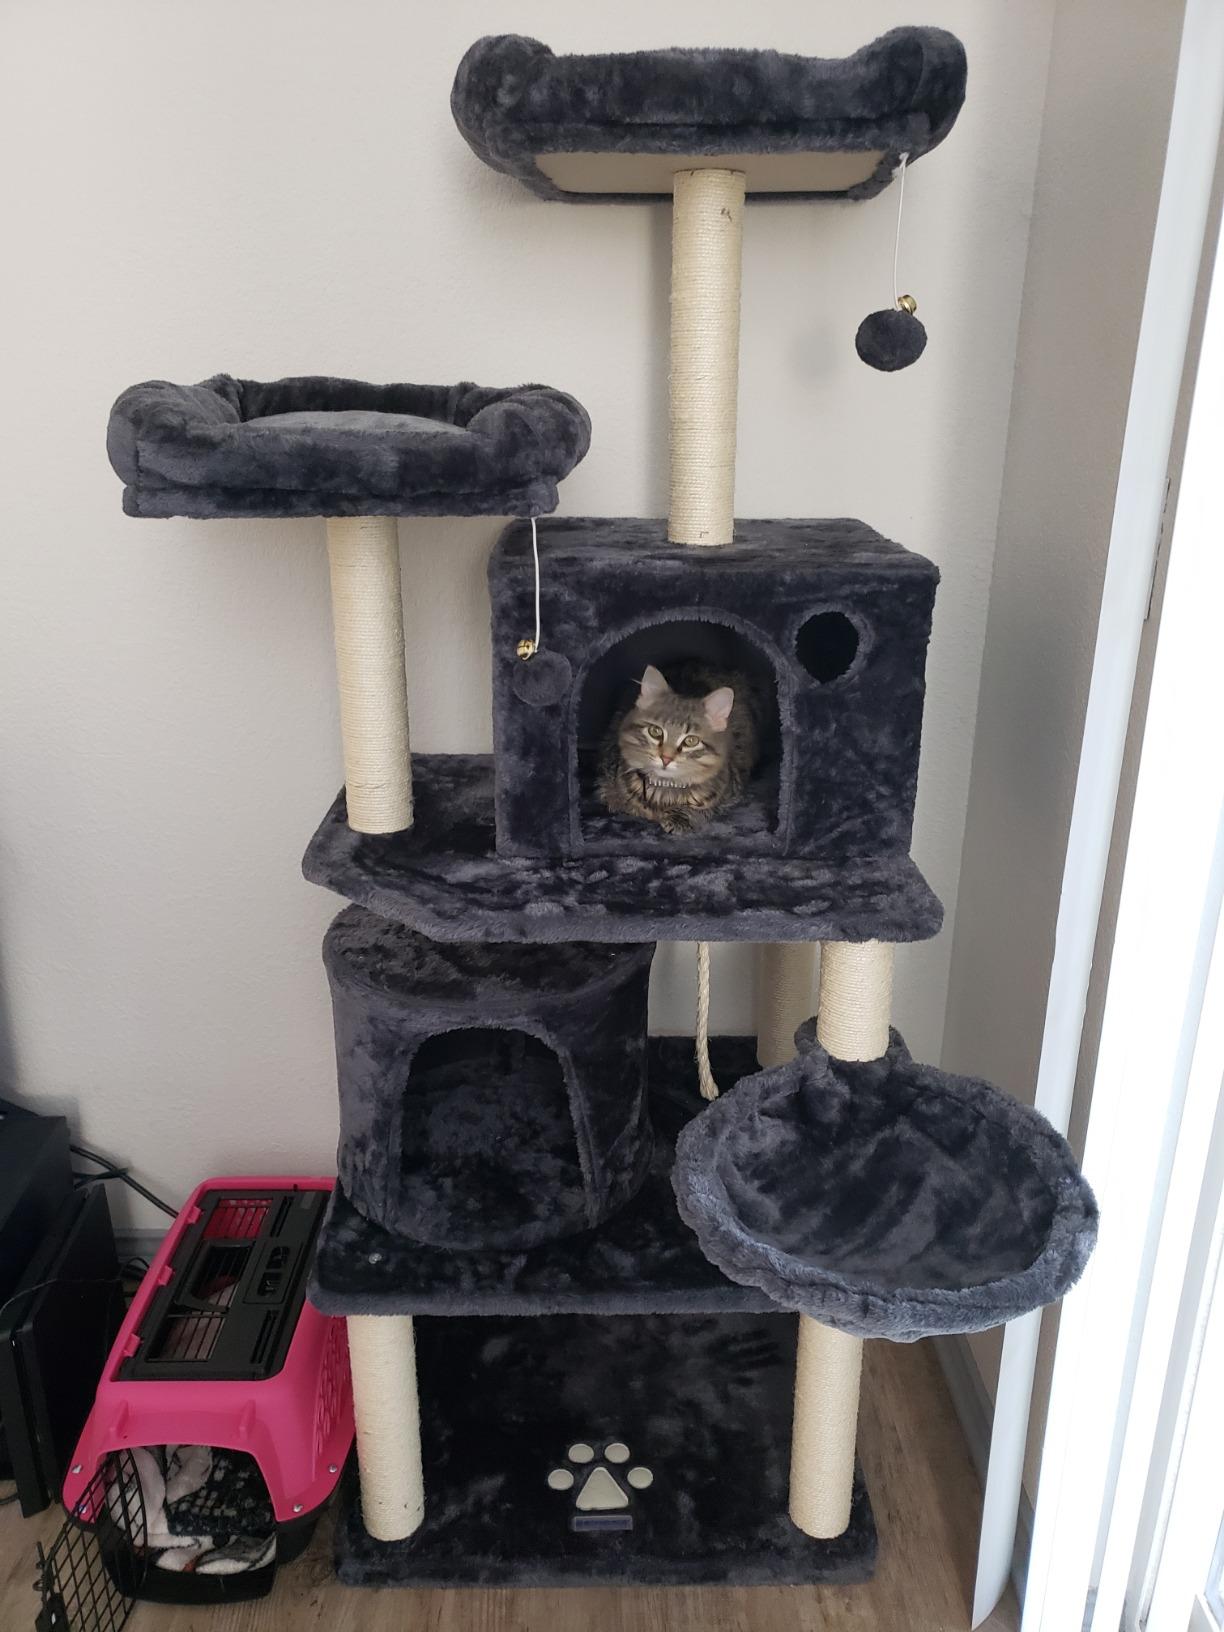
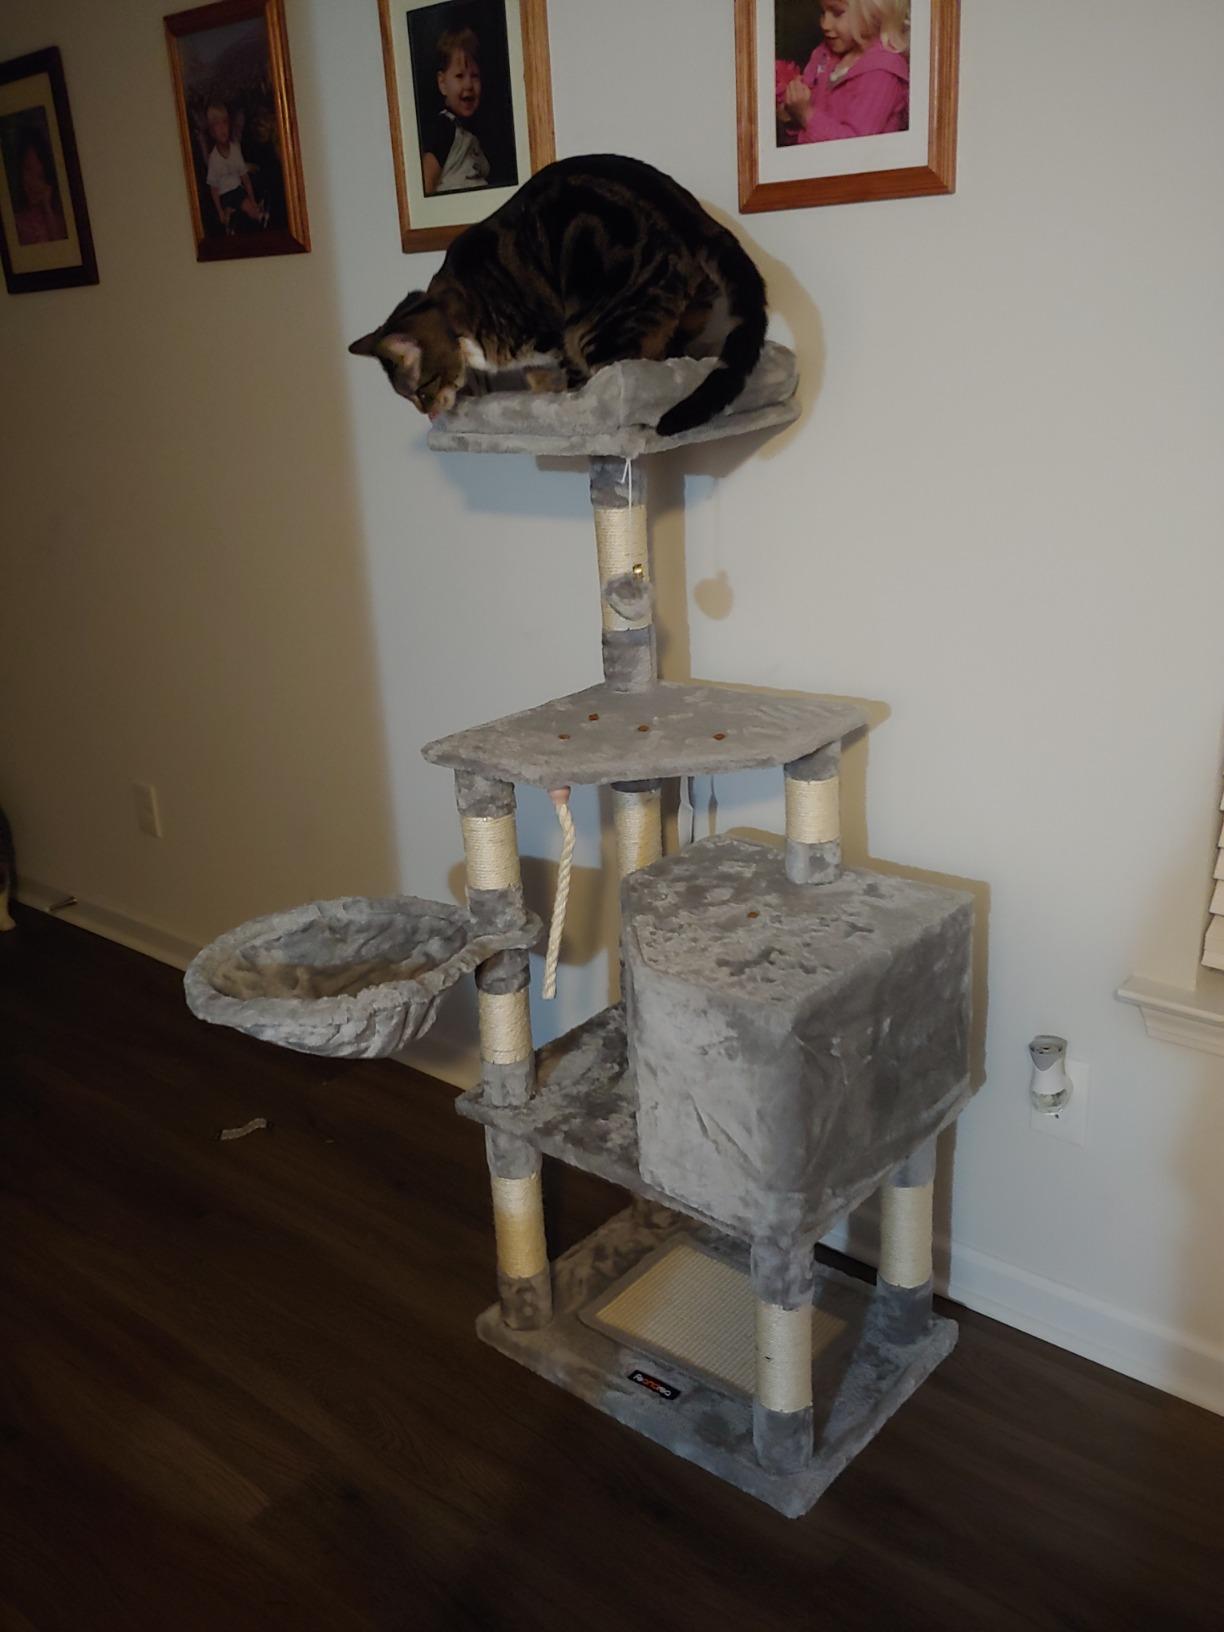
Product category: items_cat tree
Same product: no